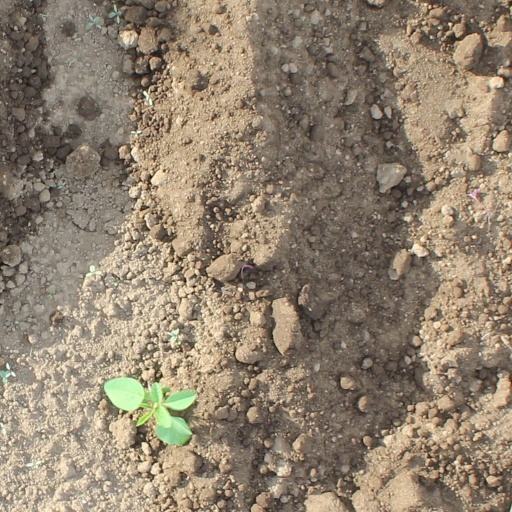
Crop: soybean